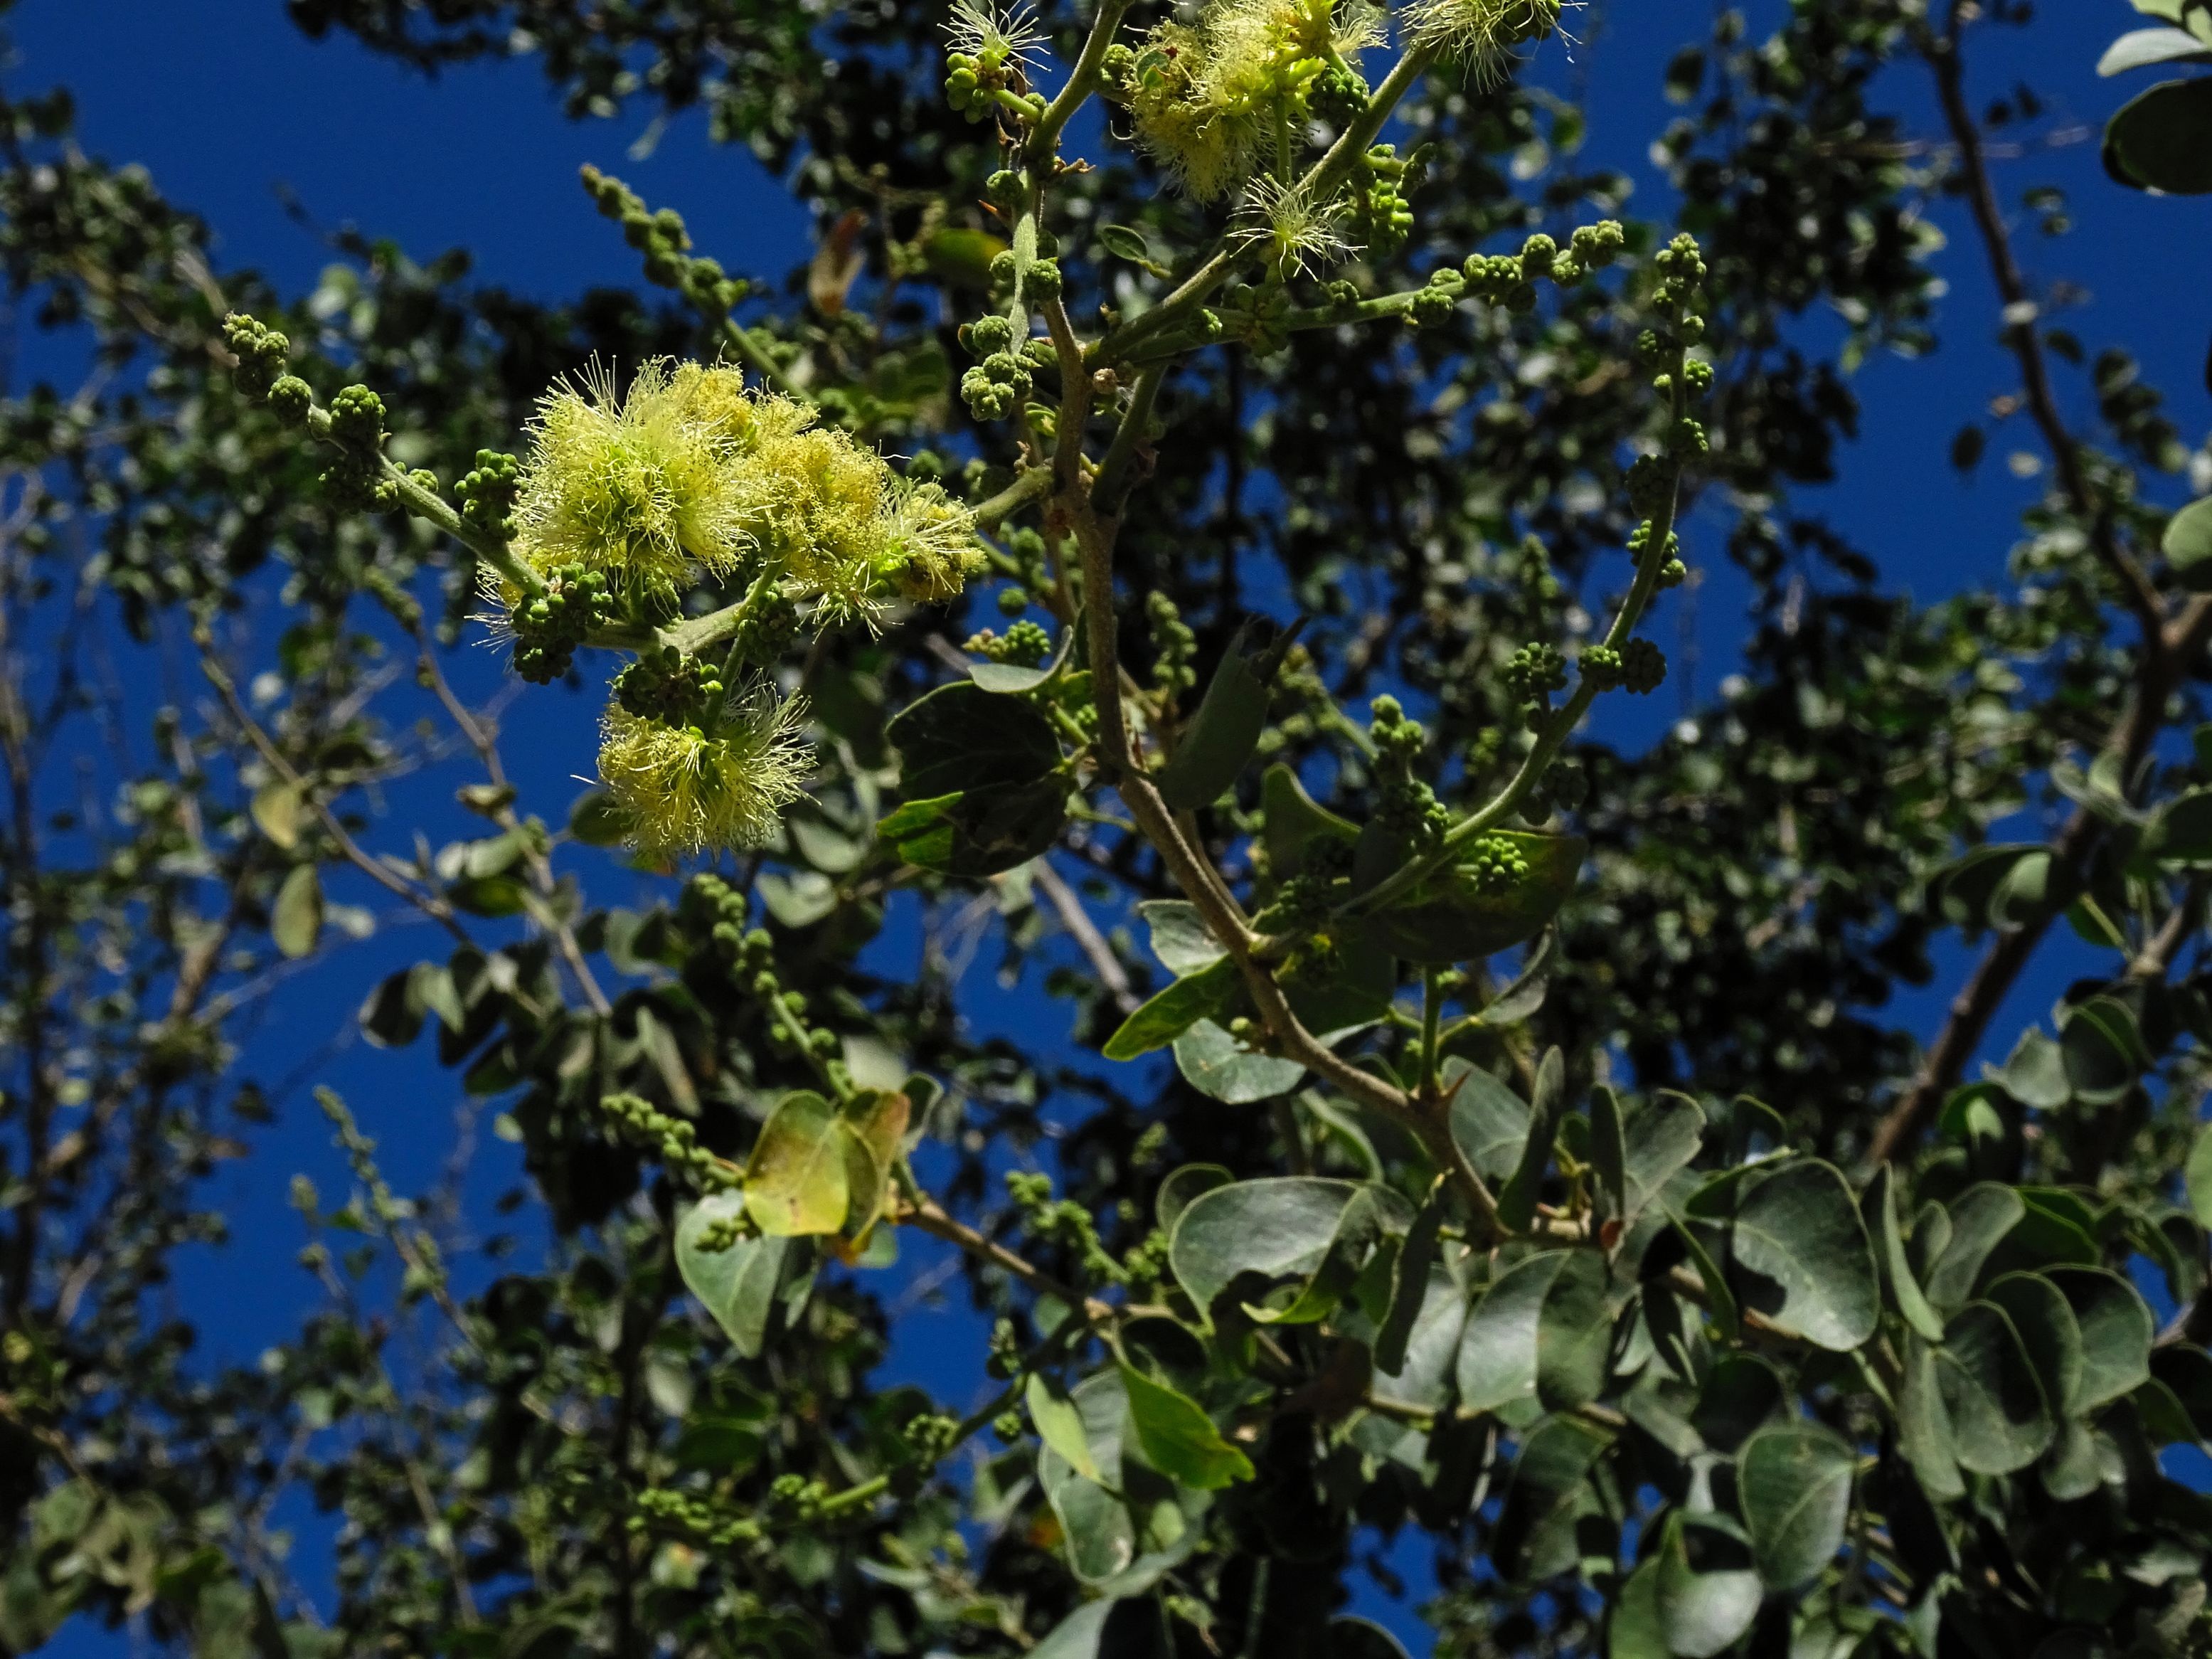
tree, nature, branch, blossom, plant, sky, sunlight, leaf, flower, bloom, food, green, produce, evergreen, flora, shrub, flowering plant, flower yellow, woody plant, land plant, pithecellobium dulce, guamuchil